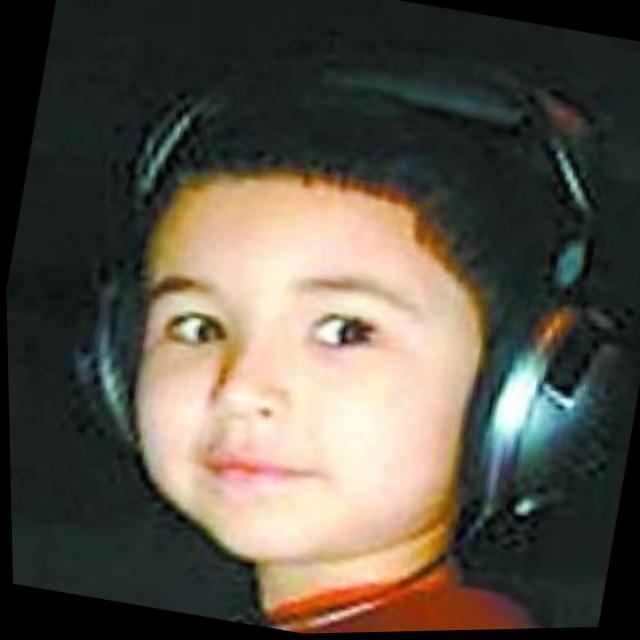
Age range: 0-12